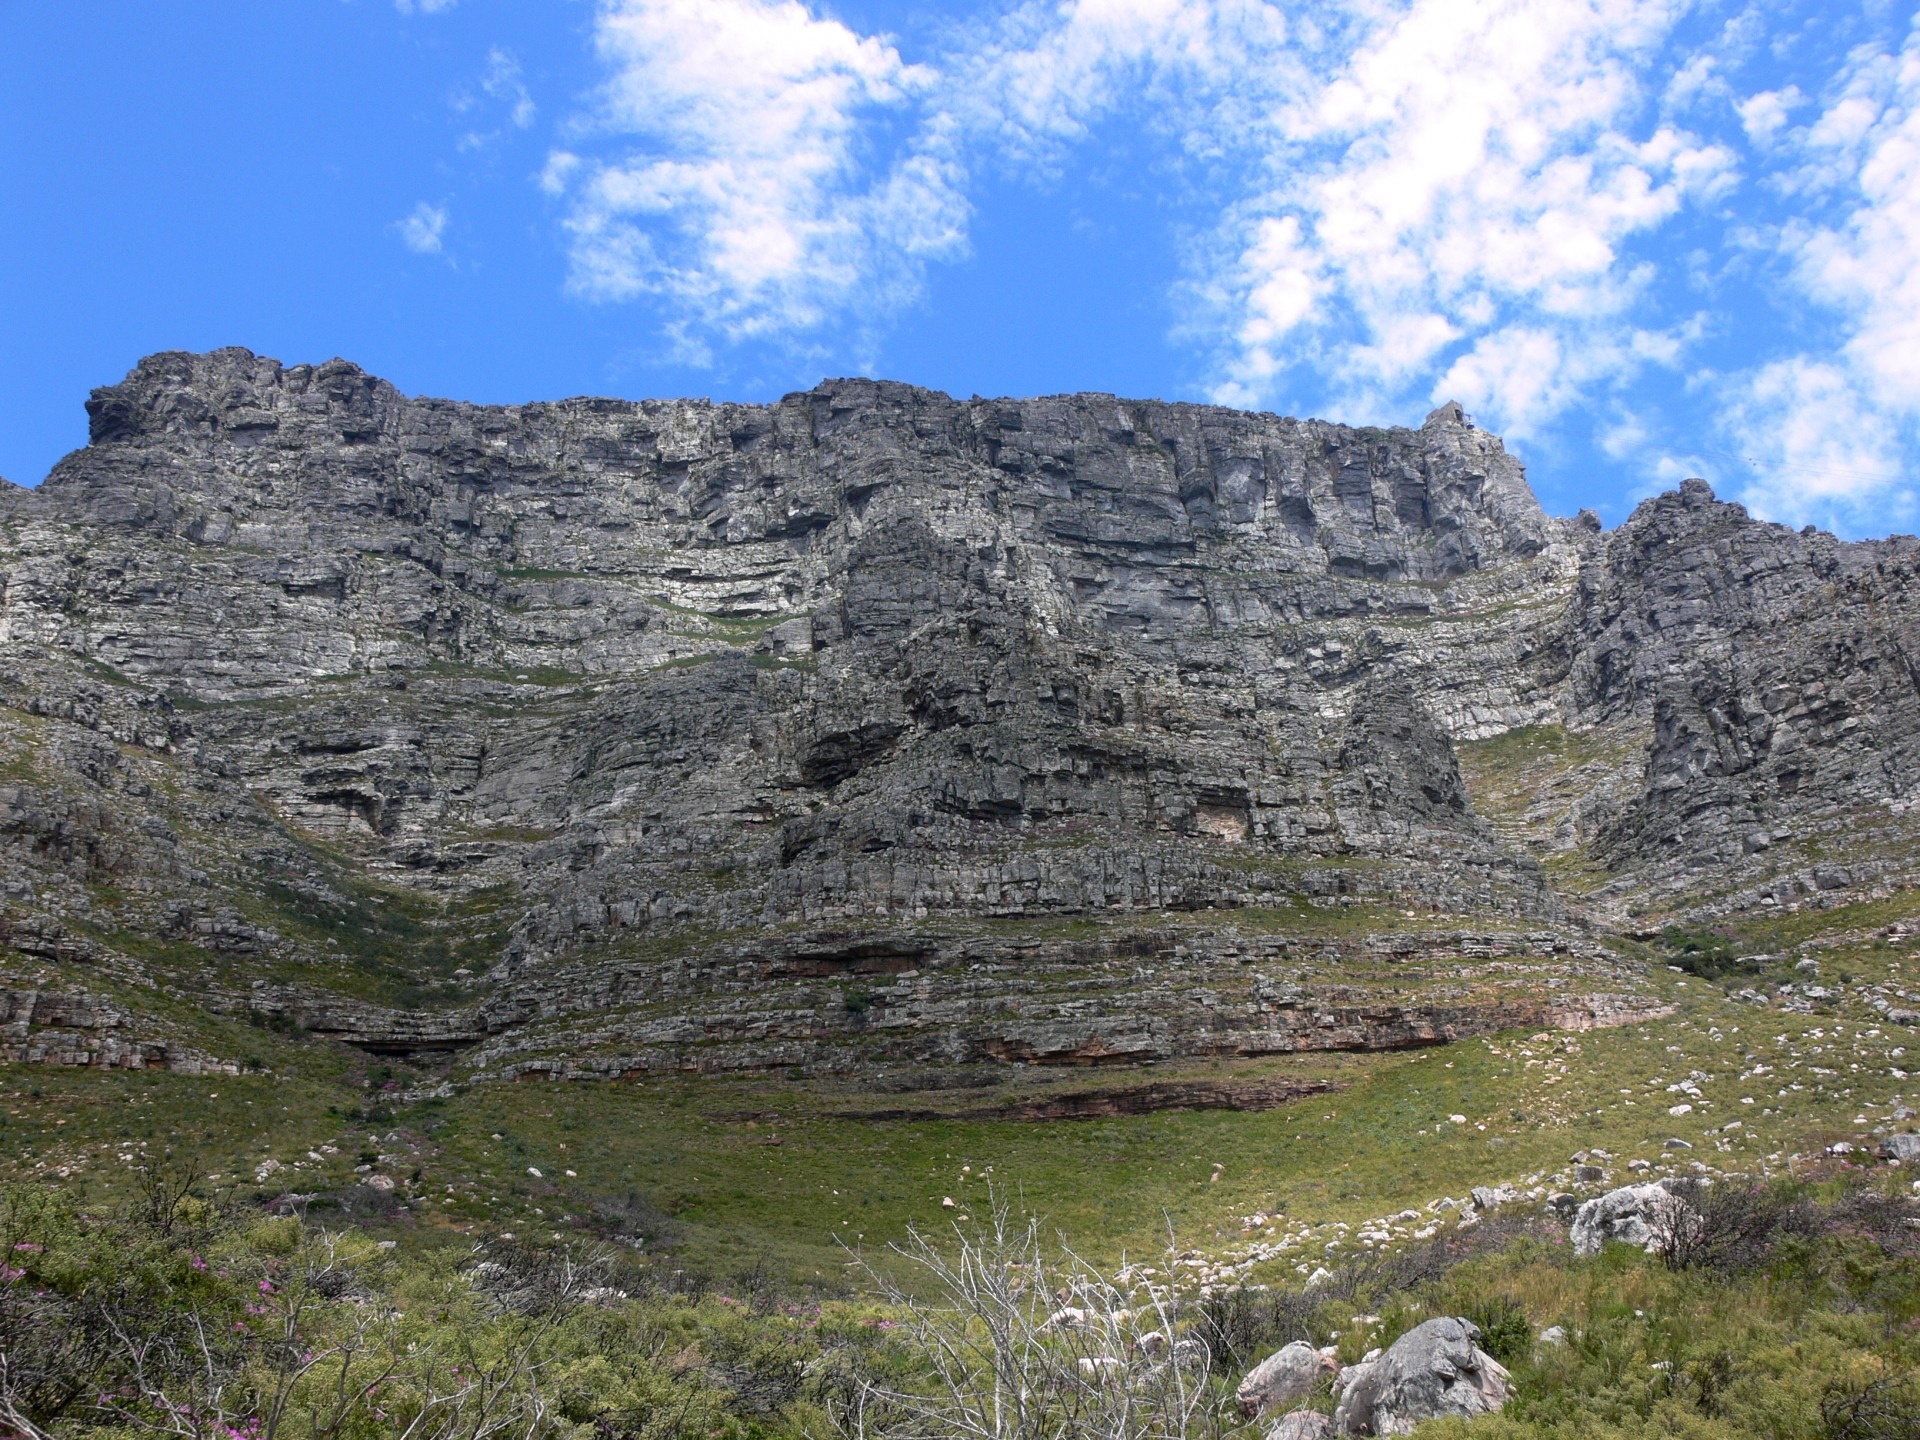
landscape, rock, wilderness, walking, mountain, hill, adventure, valley, mountain range, formation, cliff, terrain, ridge, jagged, rocks, clouds, geology, badlands, plateau, fell, south africa, landform, cape town, mountain pass, geographical feature, mountainous landforms